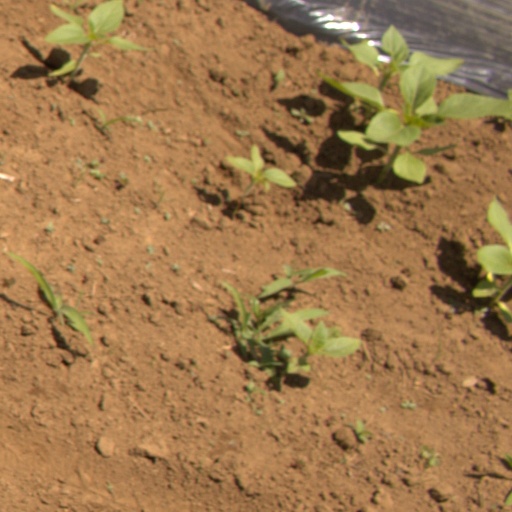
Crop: Jerusalem artichoke